Question: Please indicate a possible affordance area of baseball bat that can be used for swinging
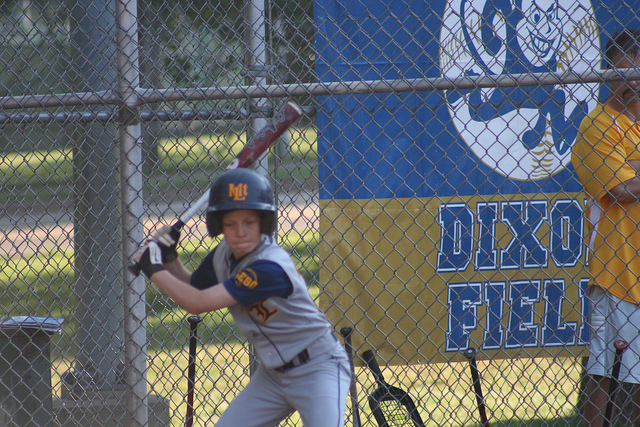
Answer: [124.35, 213.471, 186.774, 279.85]